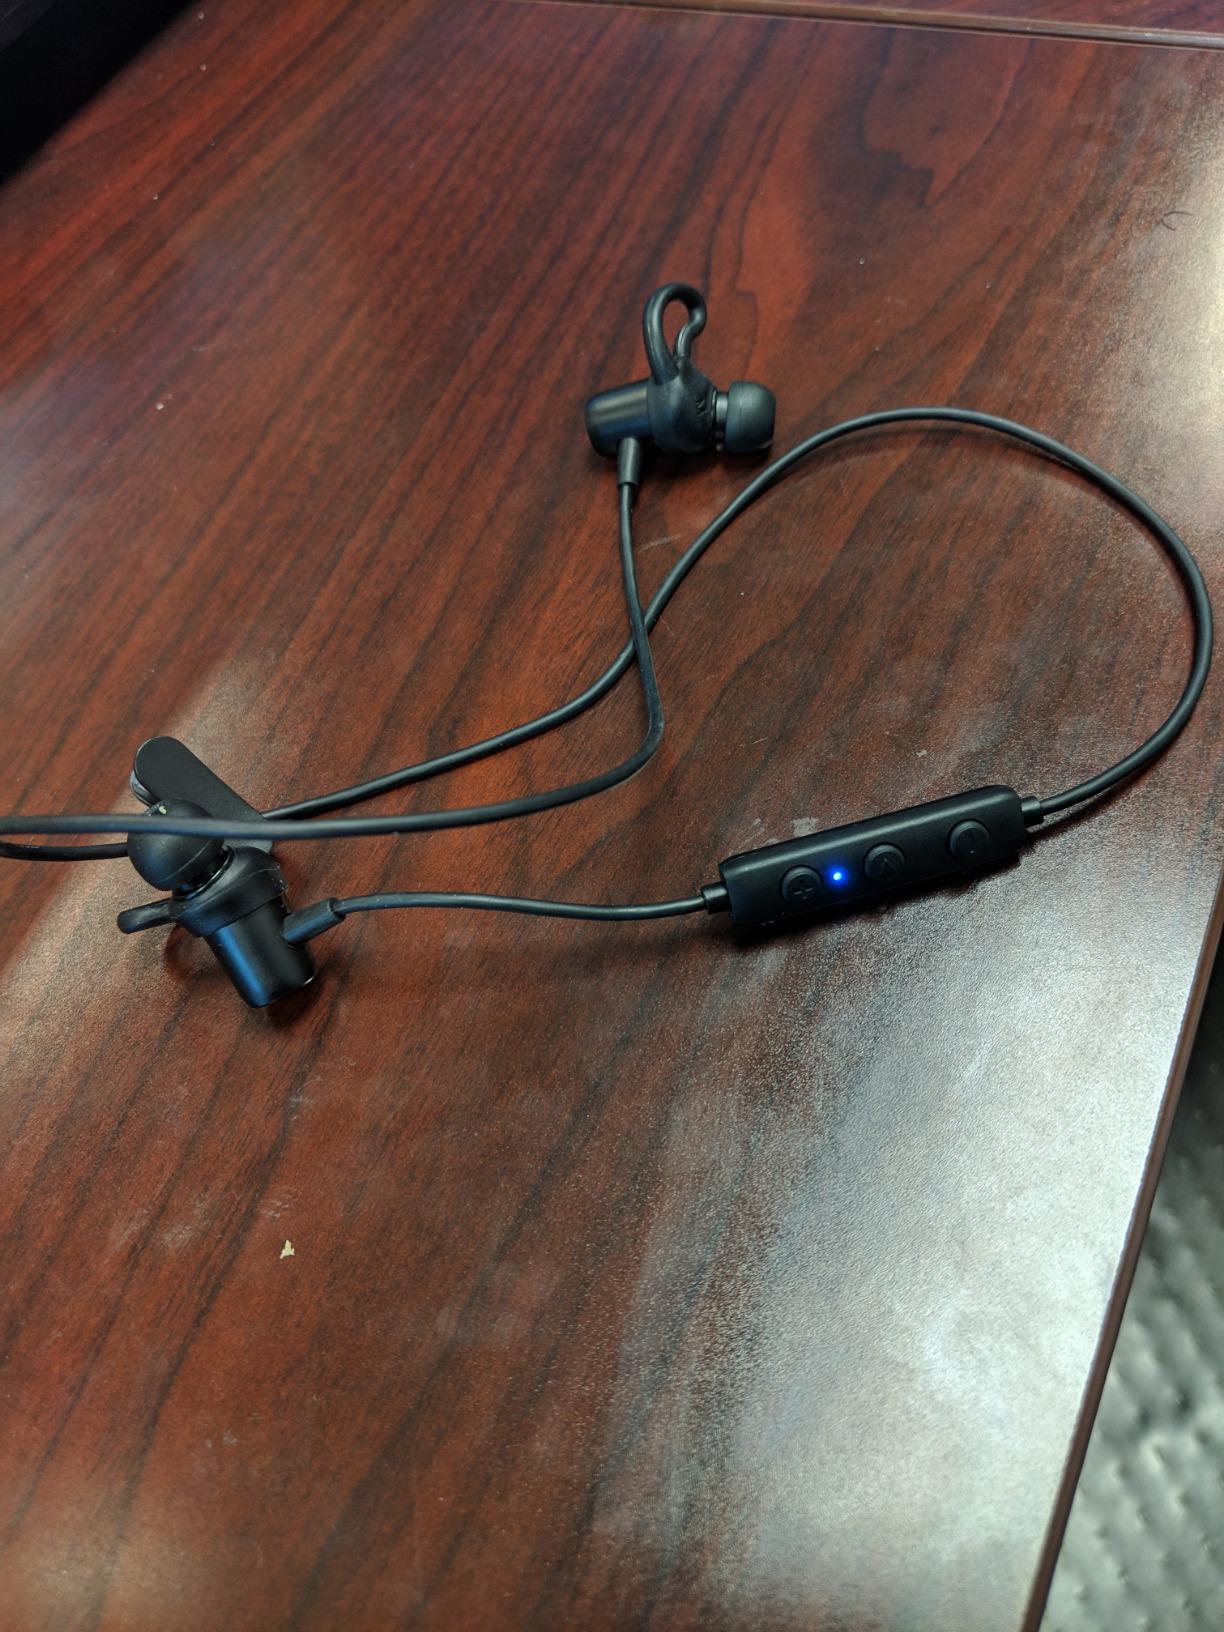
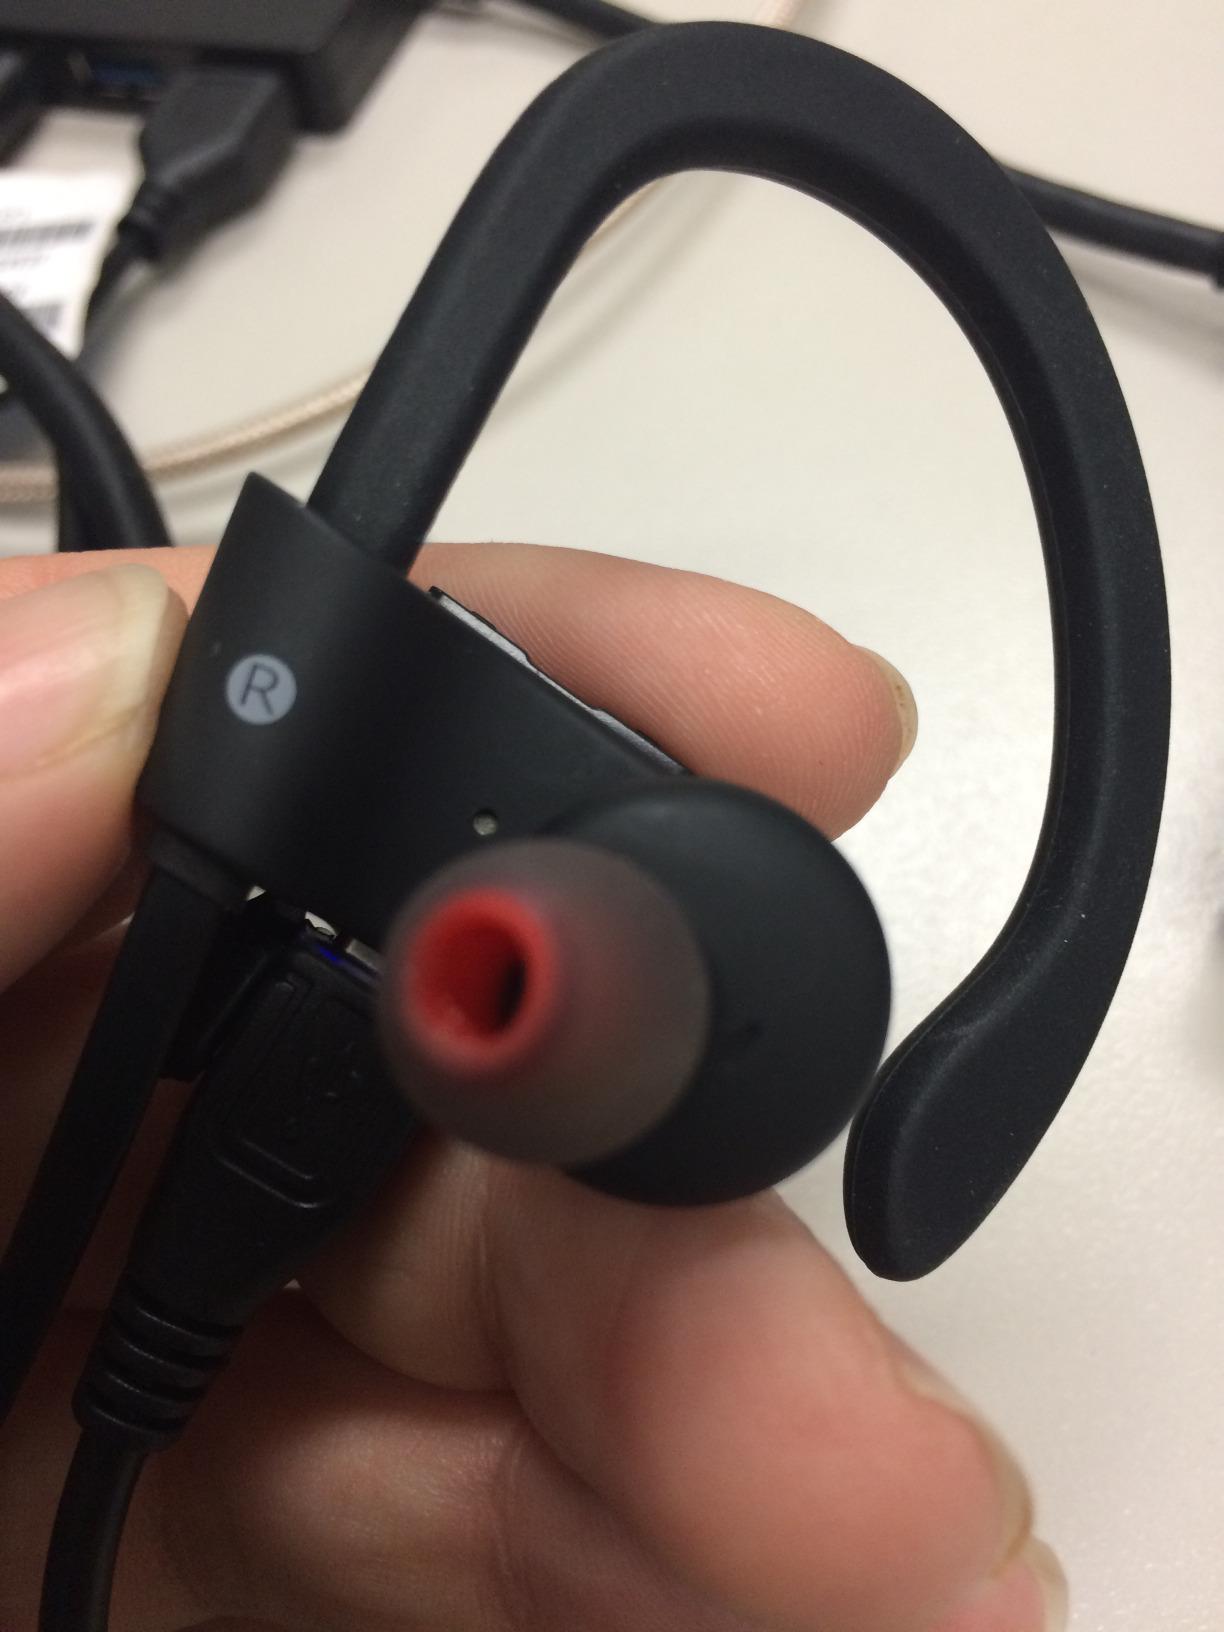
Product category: headphones
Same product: no